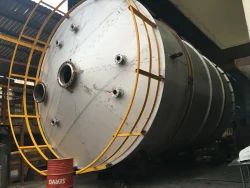
Label: Industrial_Storage_Tank